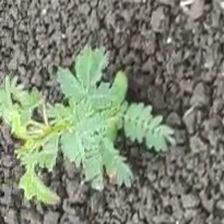
Weed species: Dwarf_cassia_(Chamaecrista pumila)